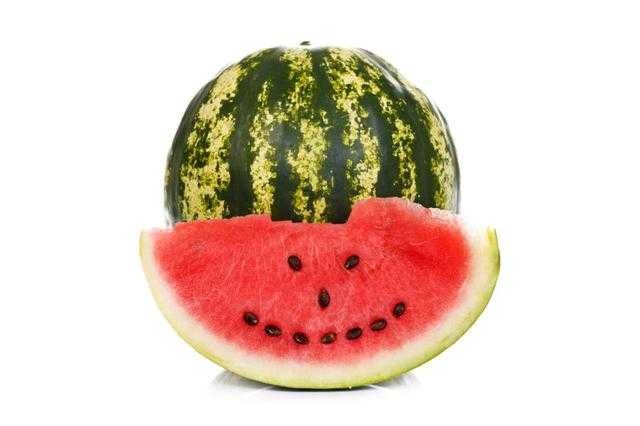
Label: Watermelon